Arthur Nevill

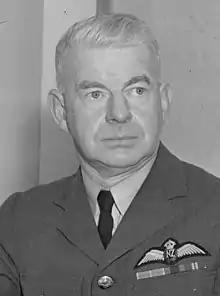

Air Vice Marshal Sir Arthur de Terrotte Nevill, (29 April 1899 – 14 March 1985) was a New Zealand military aviator and administrator.